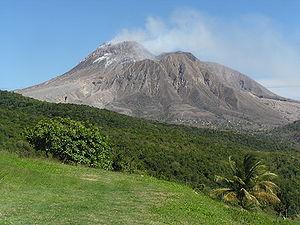
Un territoire britannique d'outre-mer, en en anglais : United Kingdom overseas territory, anciennement appelé dependent territory et plus tôt encore une « colonie de la Couronne », est l'un des quatorze territoires se trouvant sous la souveraineté et le contrôle formel du Royaume-Uni mais n'étant pas une partie du Royaume proprement dit. Ce sont les vestiges de l'Empire britannique qui n'ont pas accédé à l'indépendance ou qui ont voté pour rester territoires britanniques. La superficie totale est de 18 492 km² avec une population totale supérieure à 270 000 habitants en 2016. Ce qui représente environ 7,5 % de la superficie du Royaume-Uni pour un peu moins de 0,42 % de la population britannique, ces territoires ont une densité de 14,6 hab/km², ce qui est très faible par rapport au reste du pays.
La Soufrière est un stratovolcan des Antilles qui culmine à 915 mètres sur l'île de Montserrat. Il est en activité depuis le 25 juin 1995. Une de ses éruptions a dévasté, en 1997, la capitale, Plymouth, devenue aujourd'hui une ville fantôme. La partie sud de l'île, y compris l'ancien aéroport, a par ailleurs été complètement dévastée, recouverte par une épaisse couche de lave et de boue.